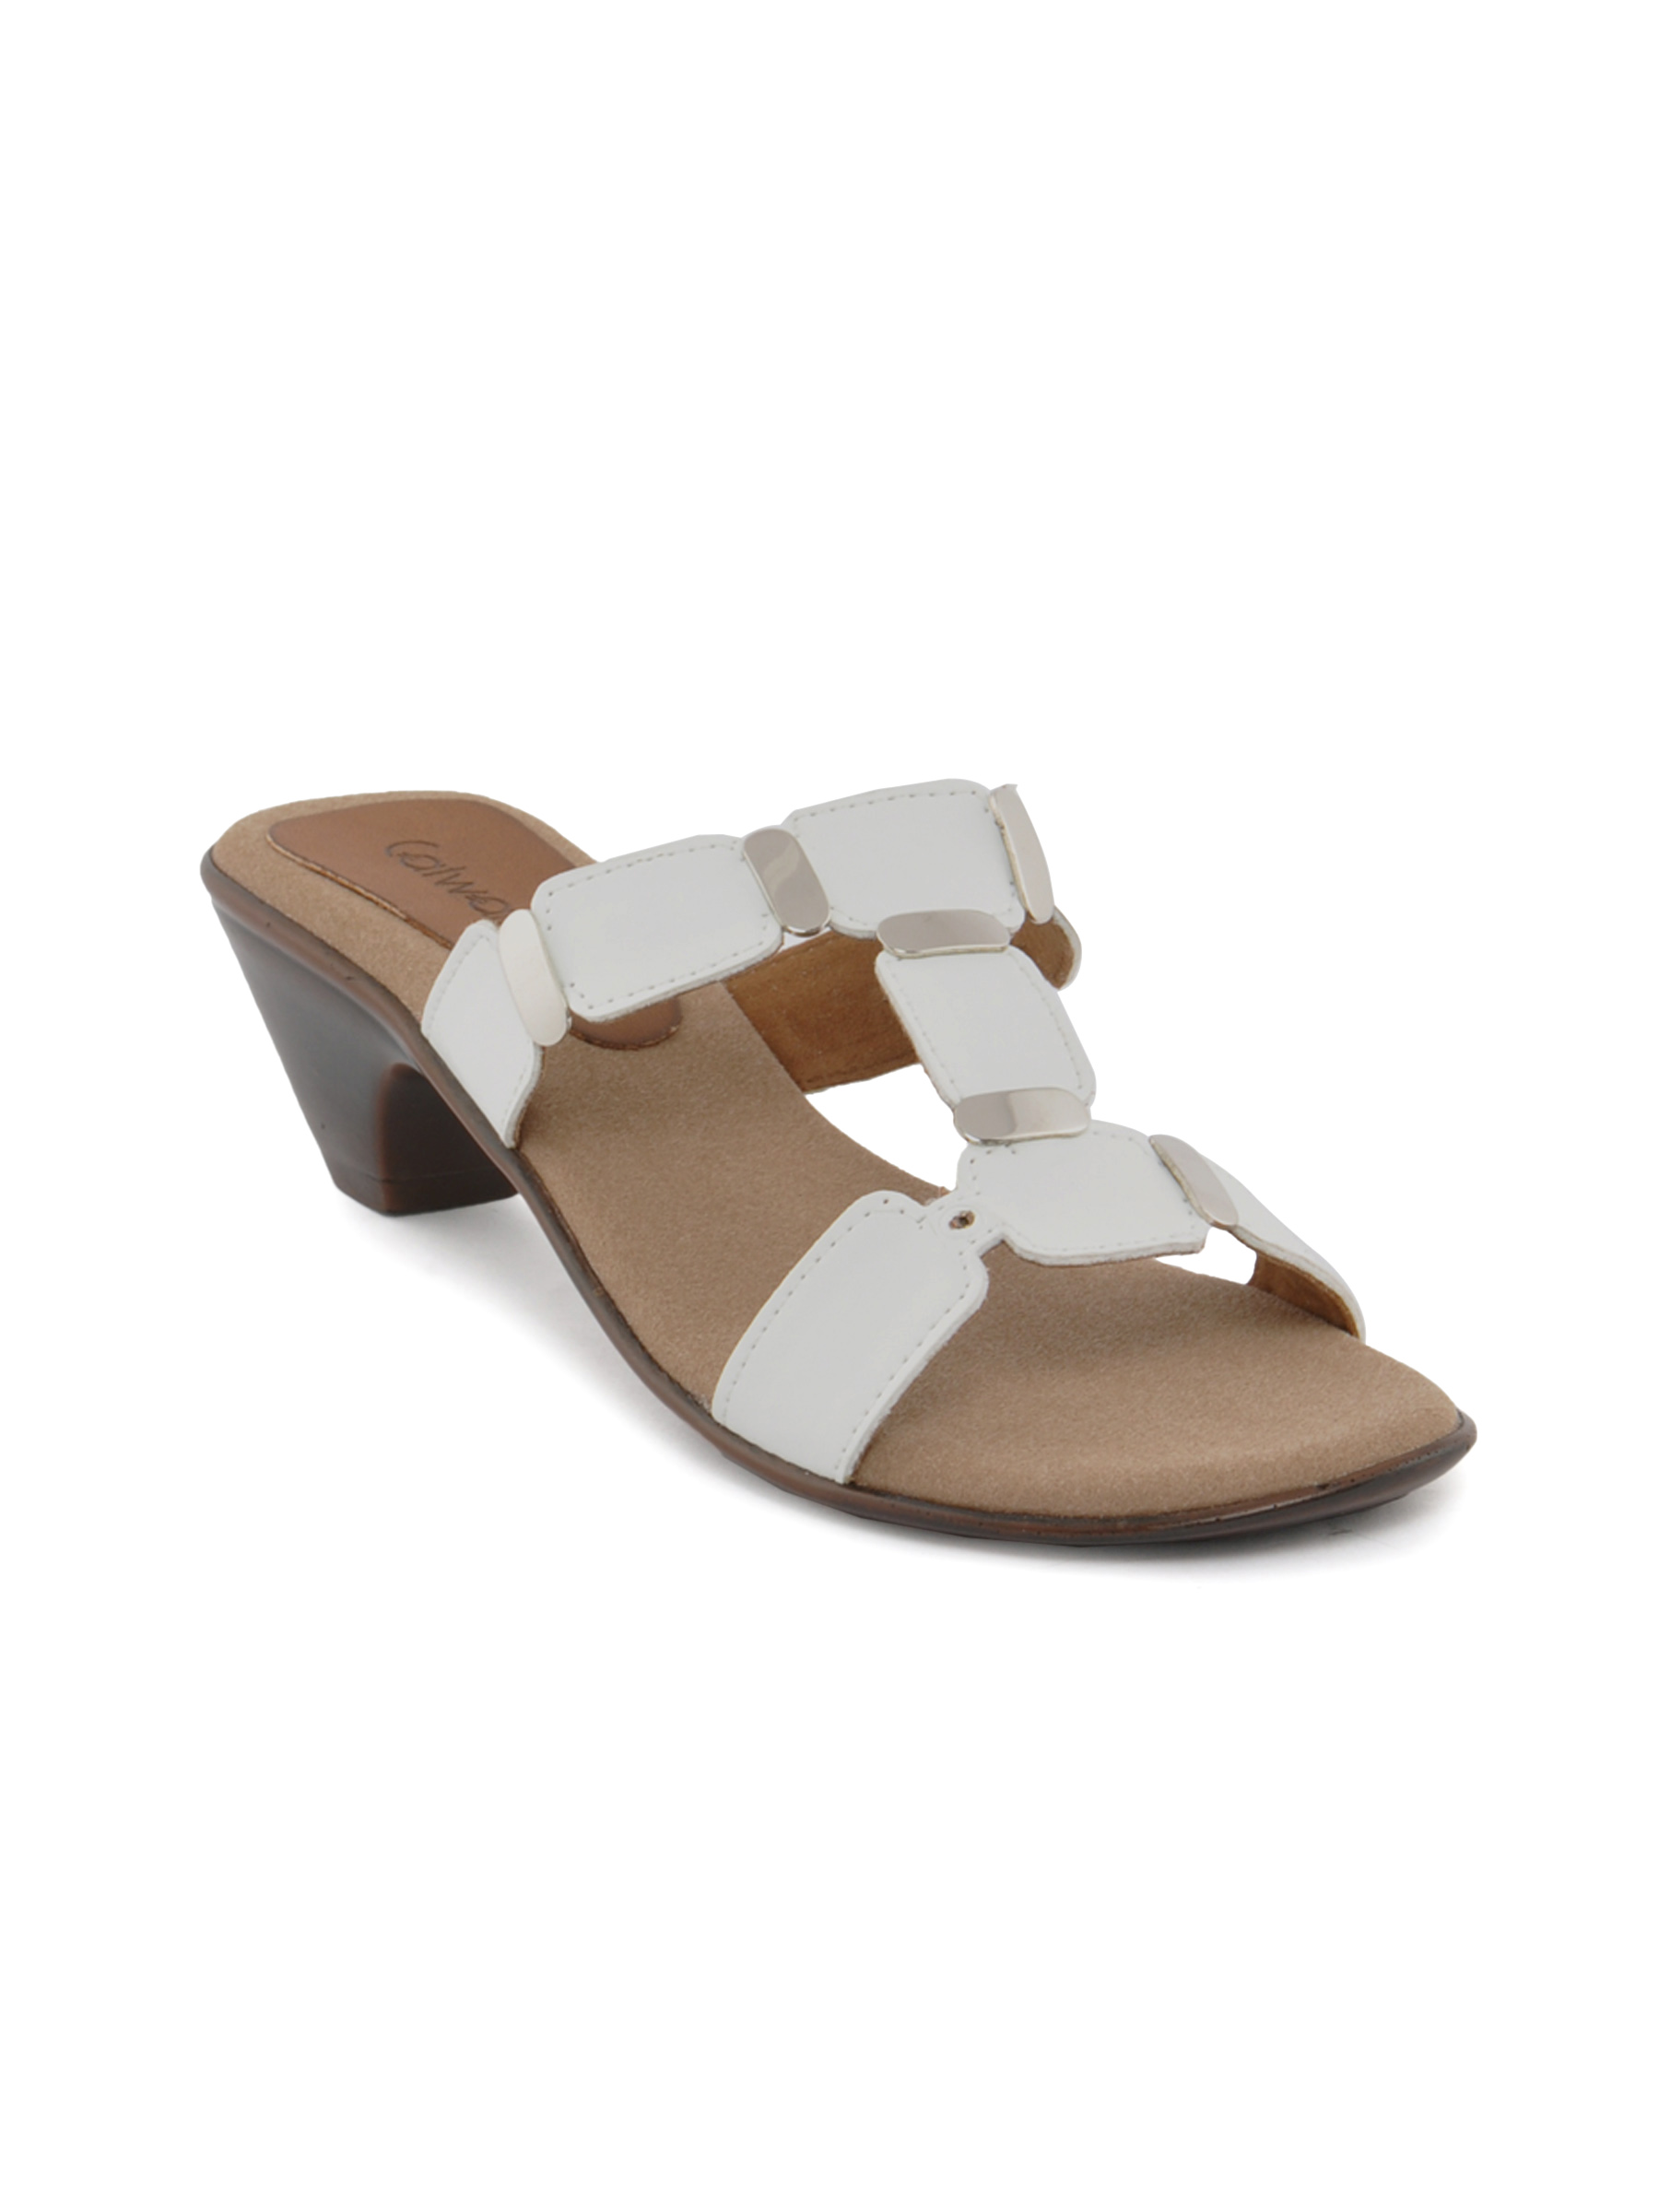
Catwalk Women Classic White Heels
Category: Footwear / Shoes / Heels
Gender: Women
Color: White
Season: Winter 2015
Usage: Casual